Maximilian, Duke of Hohenberg

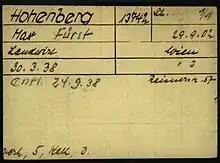
Registration card of Maximilian Hohenberg as a prisoner at Dachau Nazi Concentration Camp

Maximilian was born on 29 September 1902 and baptized in Vienna two days later with Archduke Charles Stephen of Austria as sponsor. From birth he had the lesser princely title and the nobiliary particle "von Hohenberg" accorded his mother as a predicate at the time of her marriage, and in 1905 he shared with his siblings her receipt of the style "Serene Highness". Although Sophie had been raised from Princess ("Fürstin") to Duchess ("Herzogin") in 1909 by Emperor Franz Joseph, because that title was accorded "ad personam", Maximilian did not inherit it upon her death in 1914. On 31 August 1917, however, Emperor Charles I granted him the dukedom on a hereditary basis, simultaneously raising his treatment from "Serene Highness" ("Durchlaucht") to "Highness" ("Hoheit").